Emergency evacuation

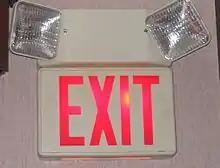
An exit sign in the United States, showing the way to the nearest exit, with two emergency lights for electrical failure.

The strategy of individuals in evacuating buildings has been investigated in many disasters in the last 50 years. The complexity of the building, the pre-movement decisions and the movement ability of the individuals represent to major factors influencing building evacuations. With increasing complexity and decreasing motion ability, the strategy changes from "fast egress", through "slow egress" and "move to safe place inside building" (such as a staircase), to "stay in place and wait for help". The third strategy is the notion of using a designated "safe haven" on the floor. This is a section of the building that is reinforced to protect against specific hazards, such as fire, smoke or structural collapse. Some hazards may have safe havens on each floor, while a hazard such as a tornado, may have a single safe haven or safe room. Typically persons with limited mobility are requested to report to a safe haven for rescue by first responders. In most buildings, the safe haven will be in the stairwell.